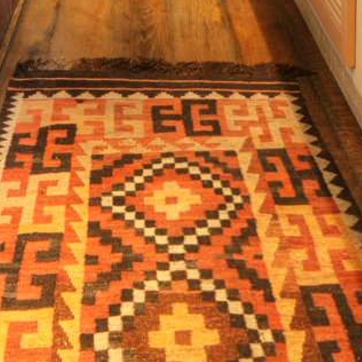
Material: carpet